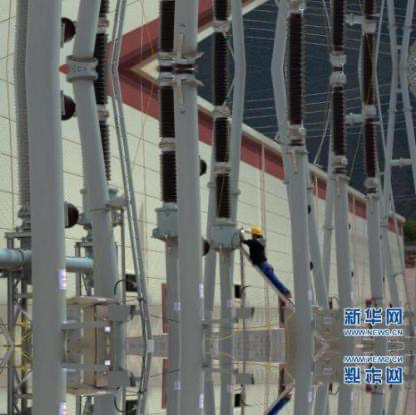
Objects in the image:
label: helmet